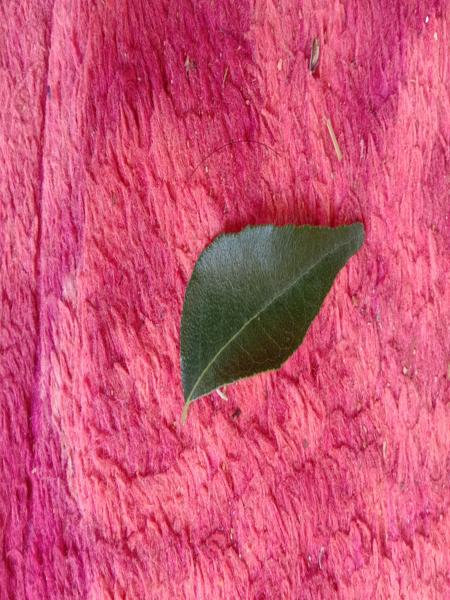
Plant: Curry